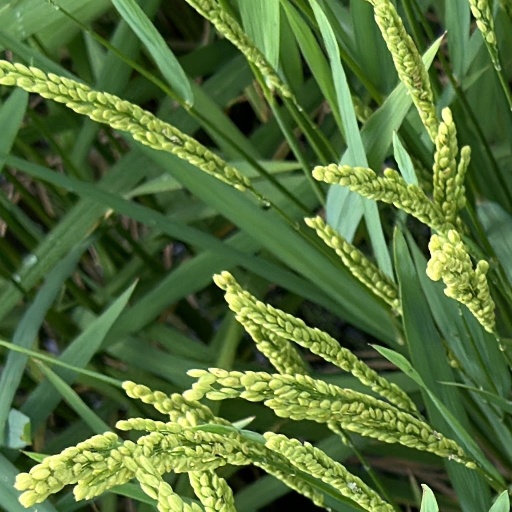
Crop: rice